Kristian Strøm

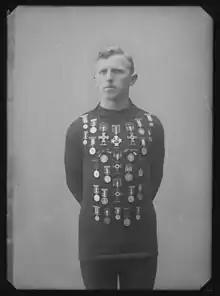
Kristian Strøm

Kristian Strøm (24 December 1892 – 10 November 1980) was a Norwegian speedskater.